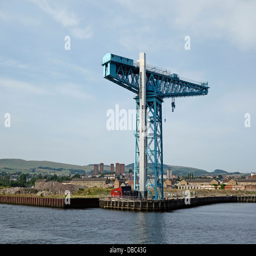
tourist attraction on the site of the old shipyard as seen